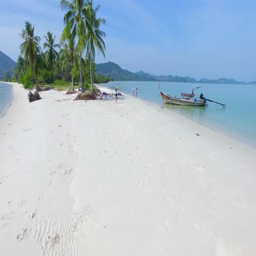
aerial : the girl plays with a ball on the beach near the boat